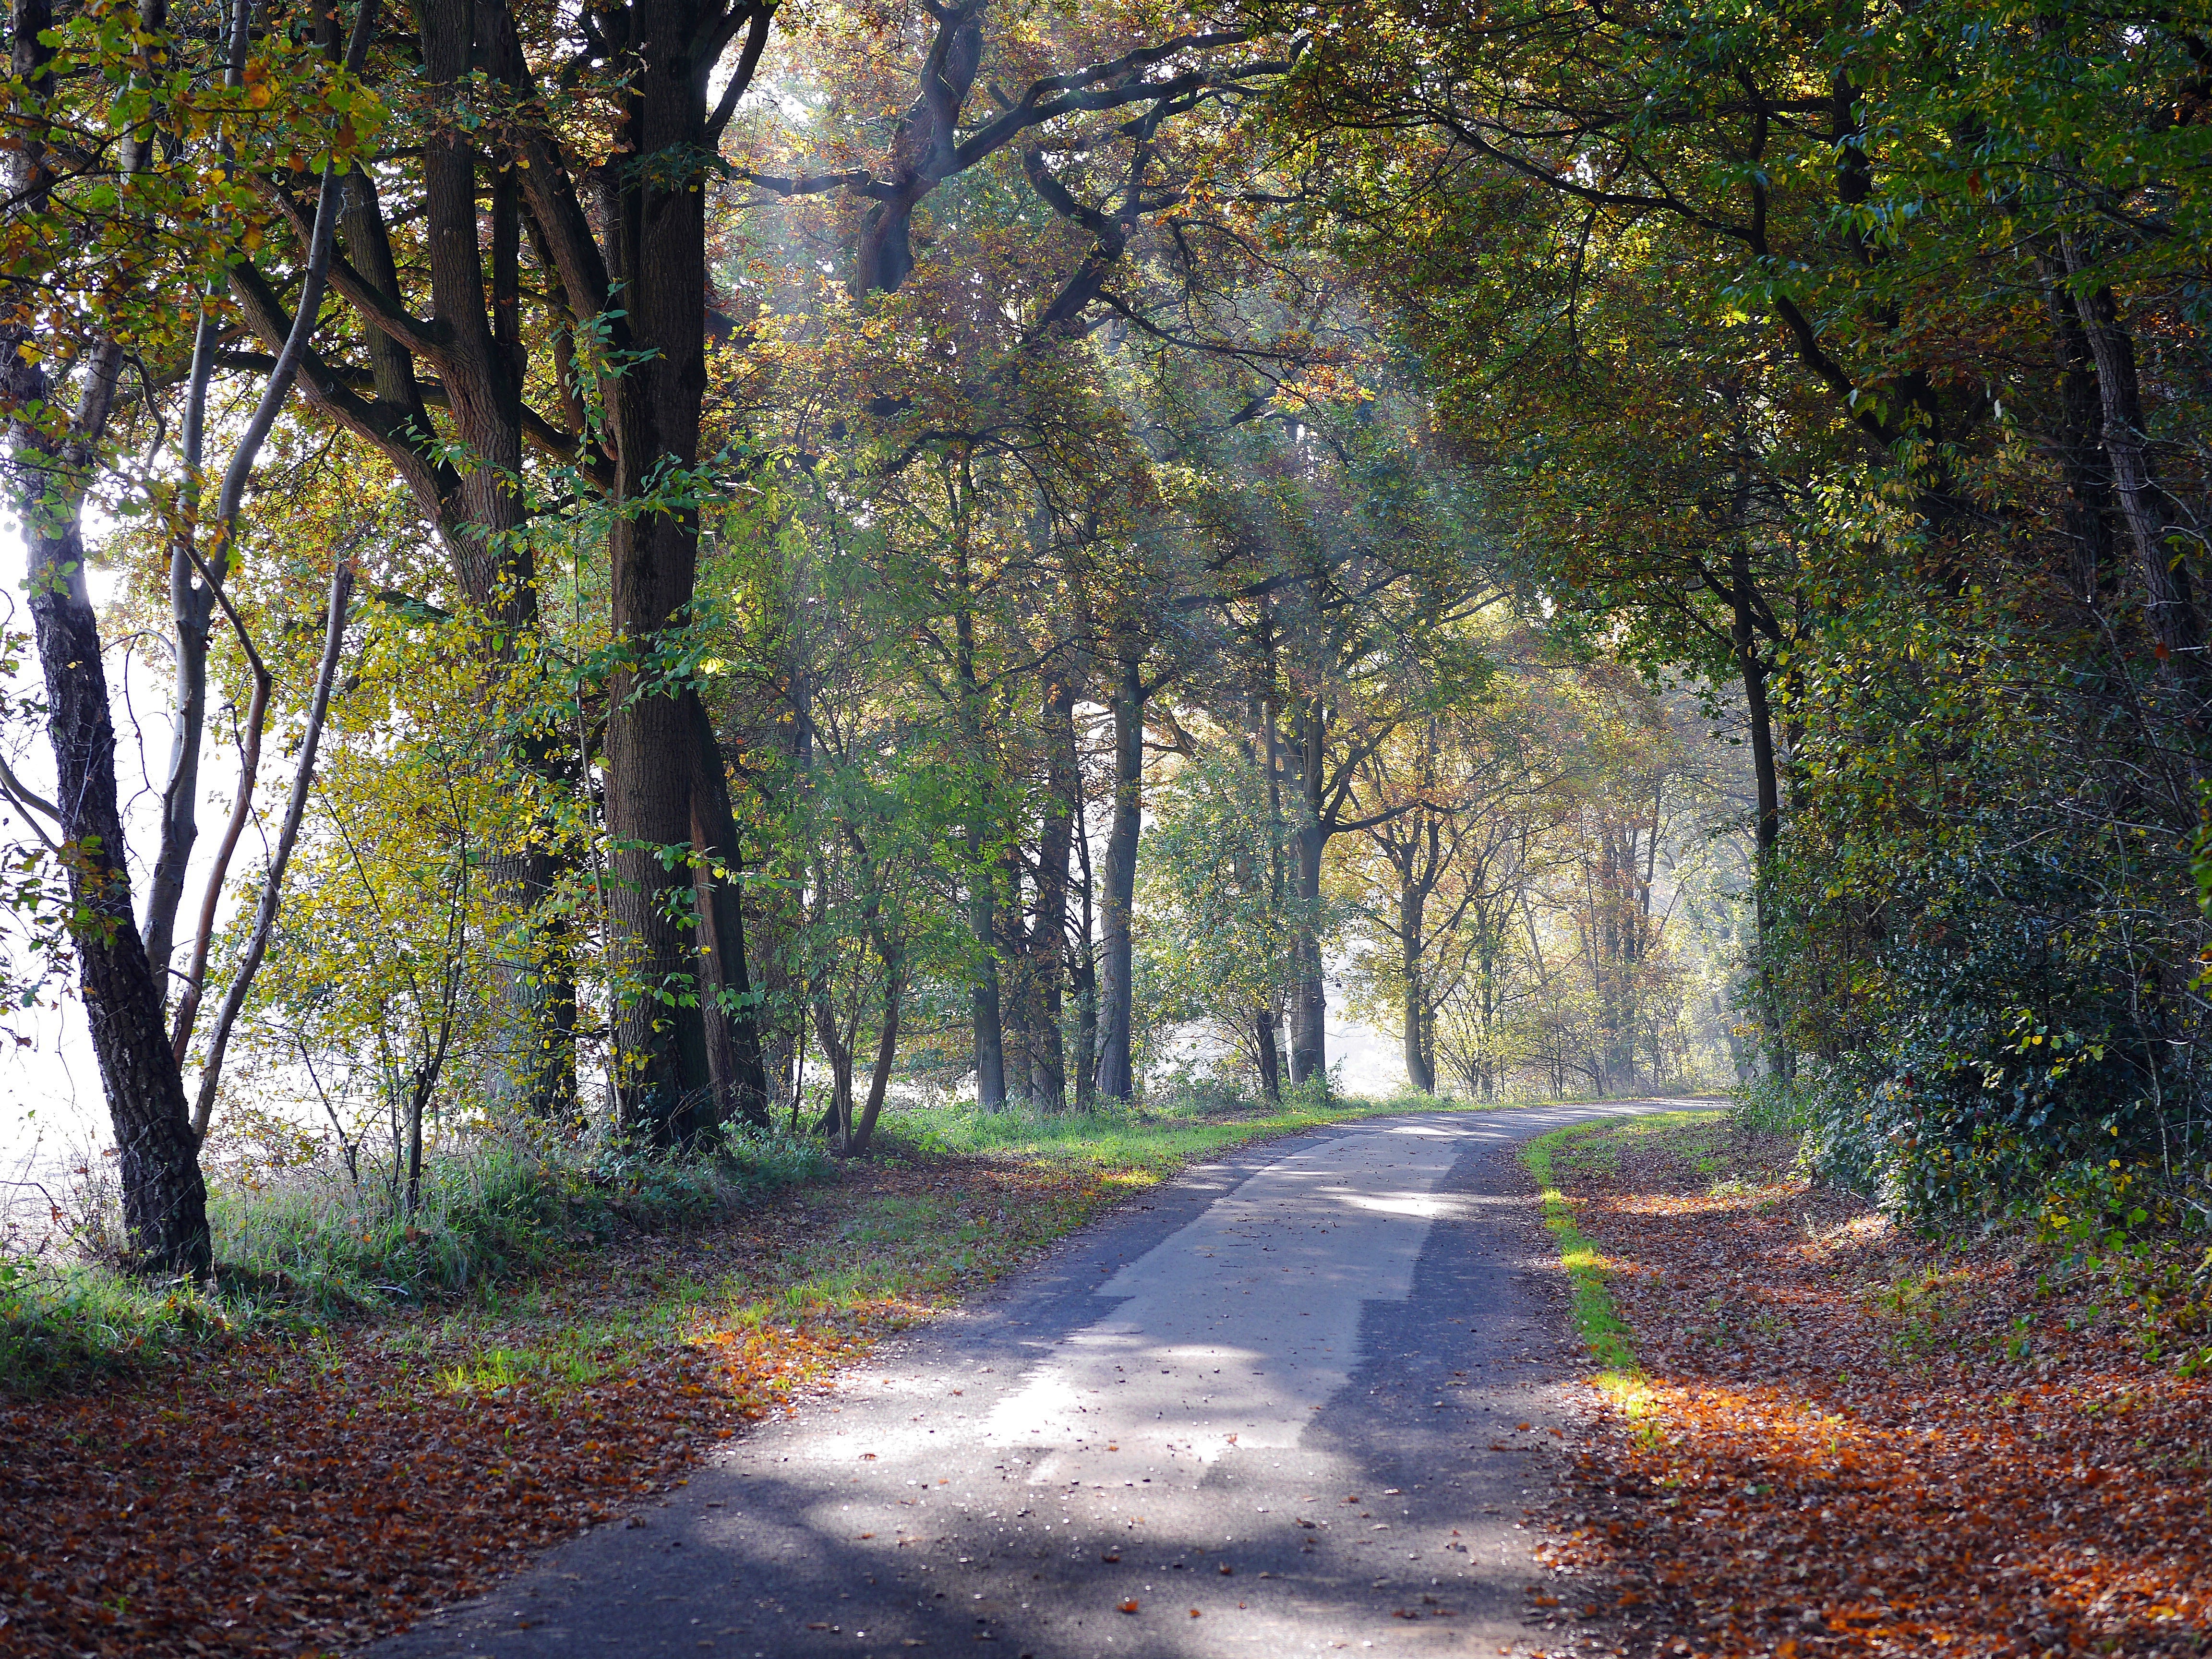
landscape, tree, nature, forest, plant, fog, sunlight, morning, leaf, autumn, park, shadow, haze, season, trees, leaves, deciduous, oak, grove, woodland, habitat, mood, idyll, away, fall color, fall foliage, autumn forest, fall leaves, sunbeam, forest path, hardwood floor, westfalen, rural area, incidence of light, north rhine westphalia, m nsterland, autumn light, natural environment, atmospheric phenomenon, woody plant